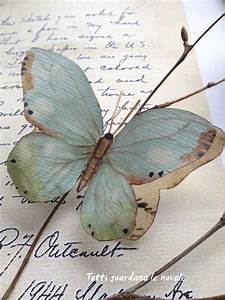
Label: farfalla